San Diego Zoo Wildlife Alliance

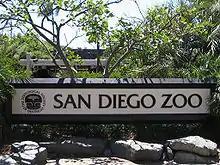
Entrance sign for the San Diego Zoo in 2005, featuring the Zoological Society of San Diego's "Tree of Life" logo used from 1974 to 2010

By 1921 the City Council appropriated $5,000 for maintenance and improvements to the Zoo, and the Zoo's current site, an area of 140 acres, was approved that fall as its permanent location. City planner Nathanial Slaymaker drew up the initial plans for the site. Wegeforth convinced many notable San Diegans to help fund the Zoo's construction, including Scripps, John D. Spreckels, George Marston, and Ralph Granger (of Granger Hall). Scripps donated $9,000 for a fence around the property, which for the first time enabled the Zoo to charge an admission fee. A formal dedication of the property was held, and much of 1922 was spent hiring staff, building exhibits and pools, and acquiring new animals, including the first live Guadalupe fur seals to be brought into the United States. Fred Baker remained on the society's board of directors until June 13, 1922.